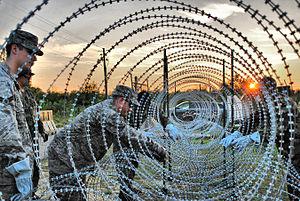
Le fil barbelé concertina ou fils Dannert est un type de fil de fer barbelé ou arborant des lames rasoirs qui est disponible en grosses bobines qui peuvent être étendues comme un concertina. Avec le fil de fer barbelé et des piquets d'acier, il est utilisé pour former des obstacles barbelés militaires. Durant la Première Guerre mondiale, les soldats fabriquaient eux-mêmes du fil barbelé concertina, à partir de fils de fer barbelés ordinaires appelés ribards, du nom de leur inventeur. Aujourd'hui, il est fabriqué en usine.